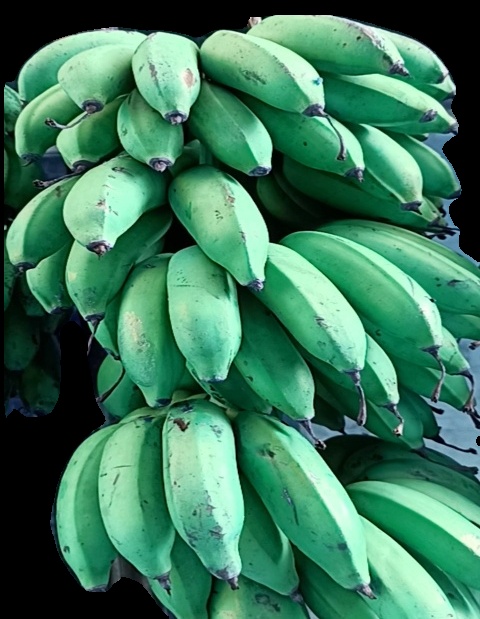
Variety: rasbale
Grade: grade2